The Move

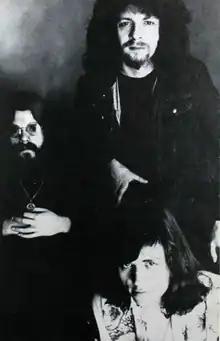
The Move/Electric Light Orchestra in 1972

Although Wood, Lynne and Bevan had intended "Looking On" to be the final Move album, Harvest requested that the new group first release a new Move album, in the same vein as "Looking On", as the first album under its new deal, with the other two albums to be credited to the new group, in order to recoup the advance given to the band. As a result, the band recorded the last Move album and the first Electric Light Orchestra album at the same time—even during the same lengthy recording sessions (due to all the overdubbing by Wood and Lynne). The final Move LP, "Message from the Country", was released in summer 1971. Wood's "Ben Crawley Steel Company" featured a Bevan lead vocal that was modelled on Johnny Cash, while Bevan's "Don't Mess Me Up" (sung by Wood) paid homage to Elvis Presley, complete with fake Jordanaires. Although Wood and music critics continue to hold "Message from the Country" in high regard, in 2005 Bevan referred to that album as his least favourite from The Move. The album was followed by two more Wood-penned hit singles, "Tonight" and "Chinatown". For several television appearances behind those songs, The Move added two musicians who became members of the original ELO: Bill Hunt (horns, woodwinds, piano) and a returning Richard Tandy (guitar, bass).